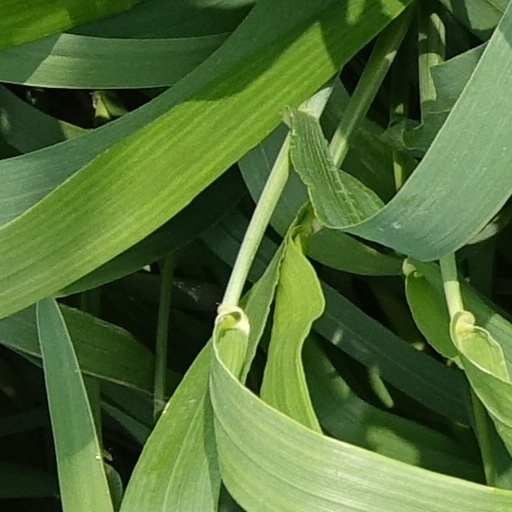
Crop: wheat